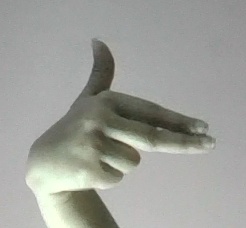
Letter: ghain